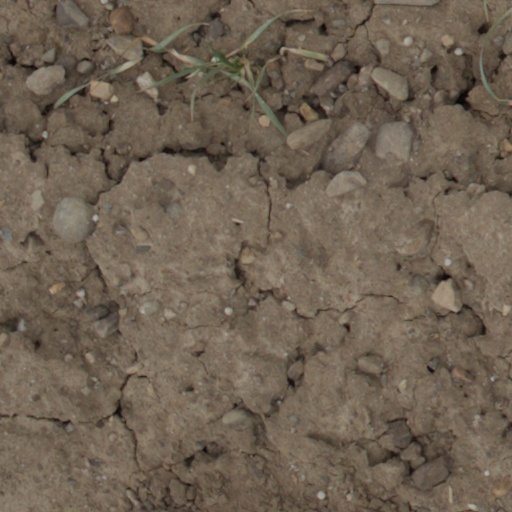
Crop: wheat